Sky position (RA, Dec in degrees): 166.899, 18.983
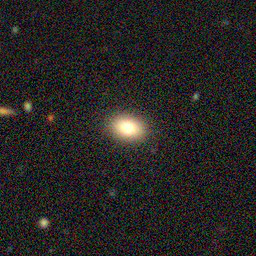
Galaxy morphology: In-between Round Smooth Galaxies